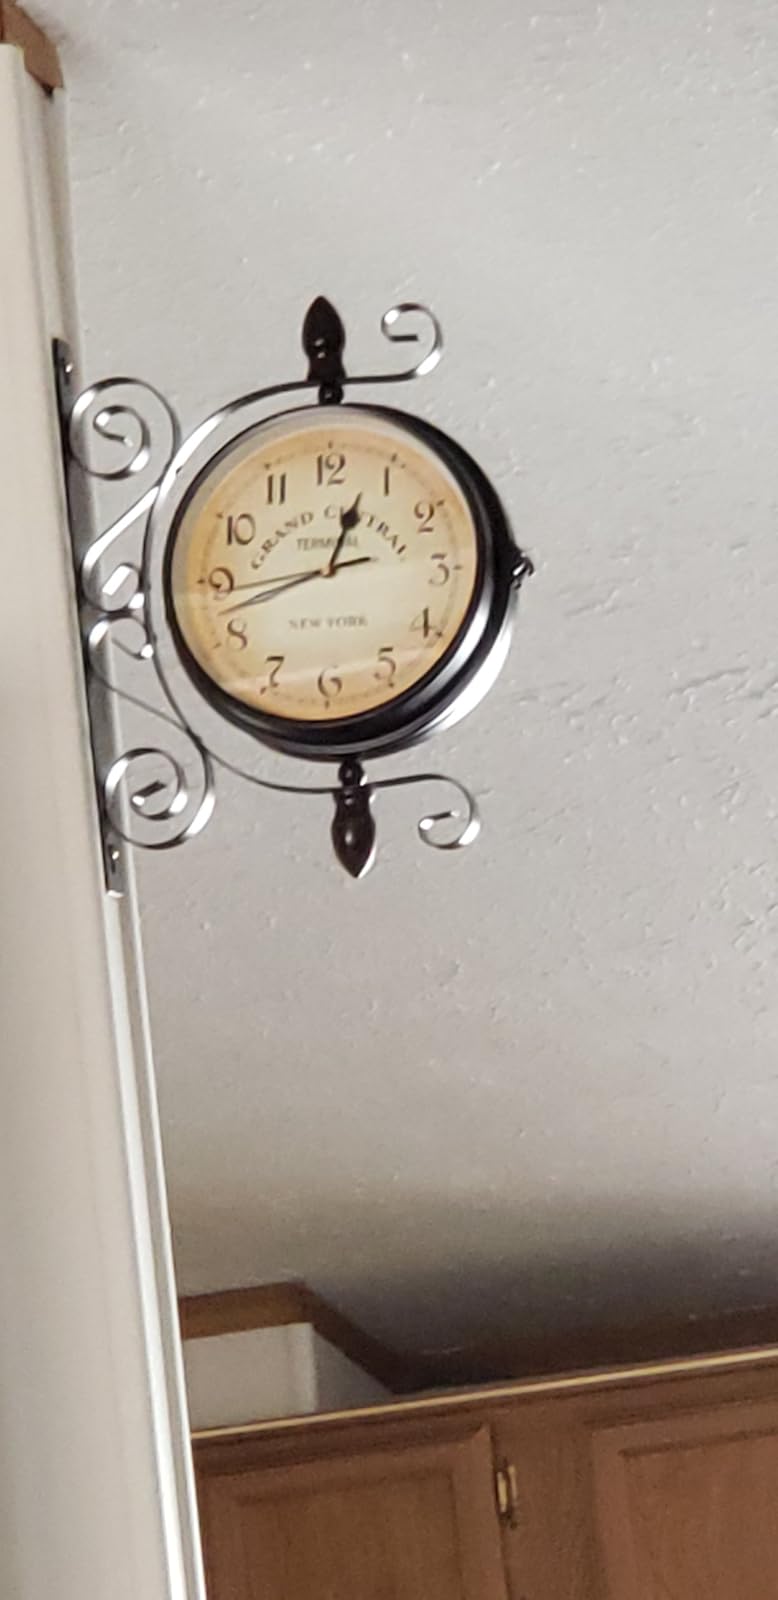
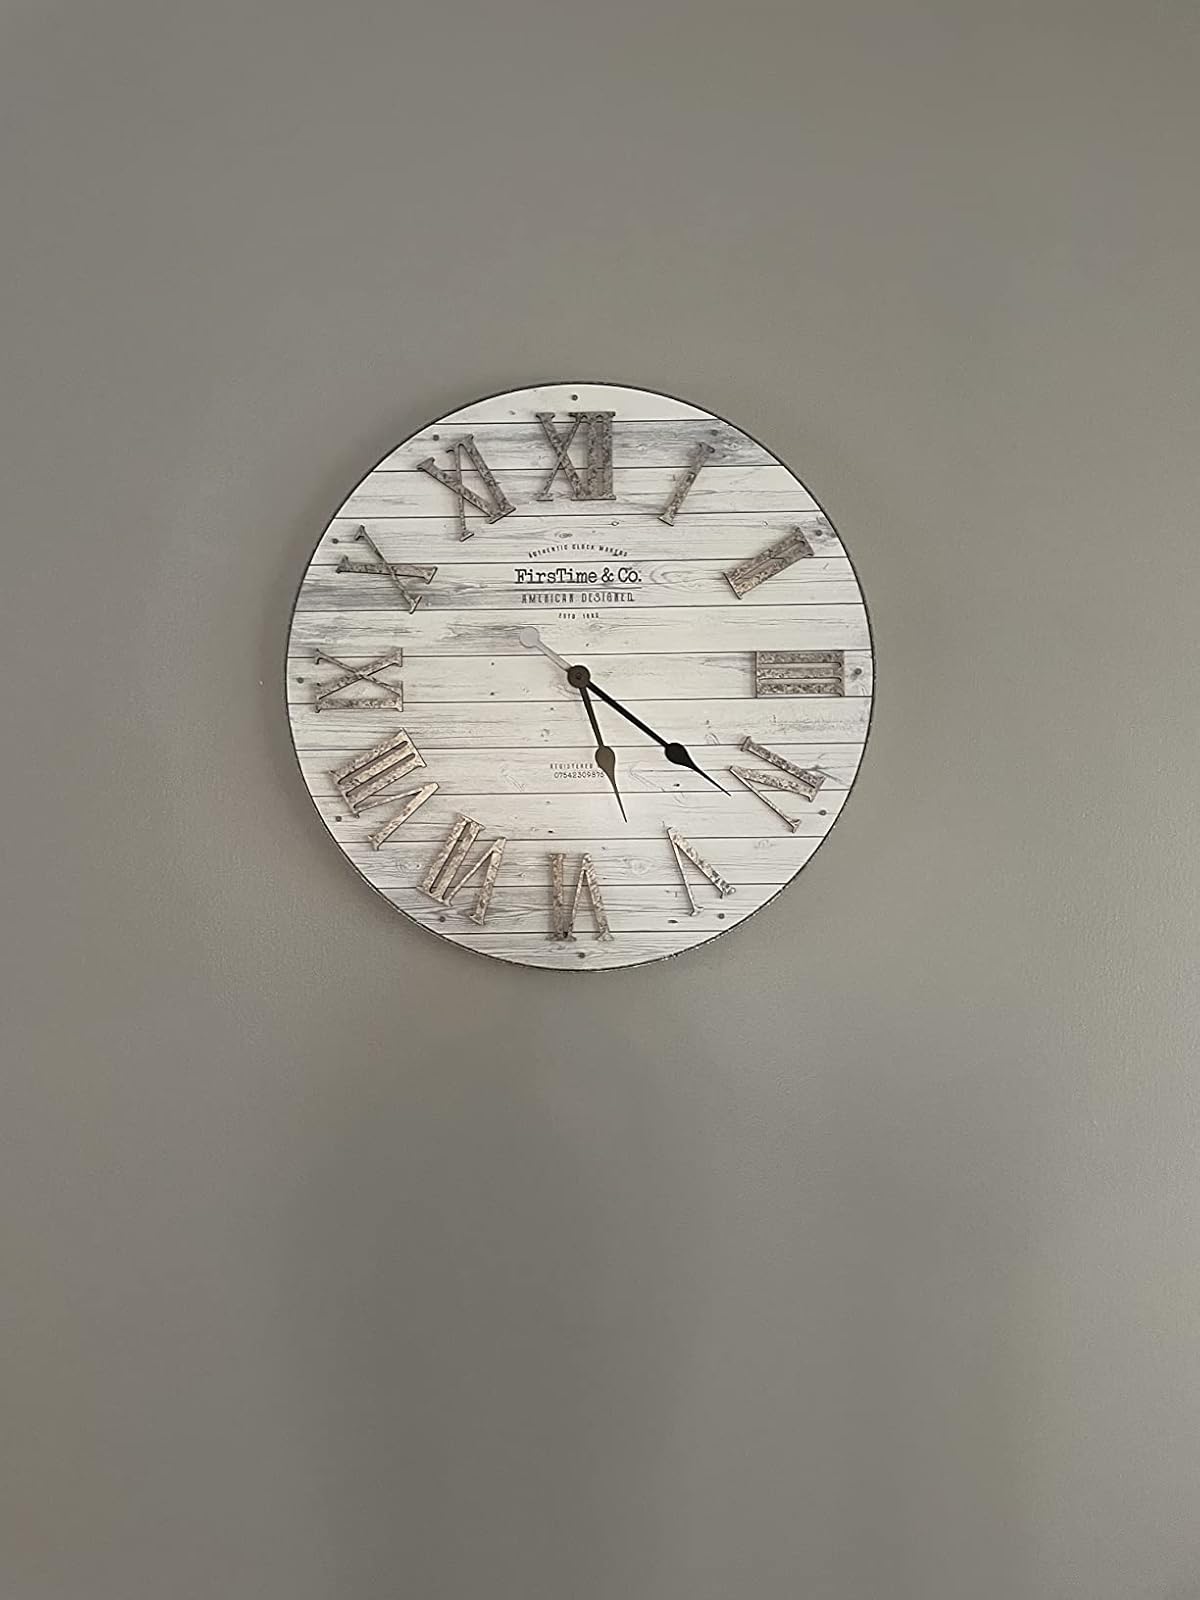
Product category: clock
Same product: no